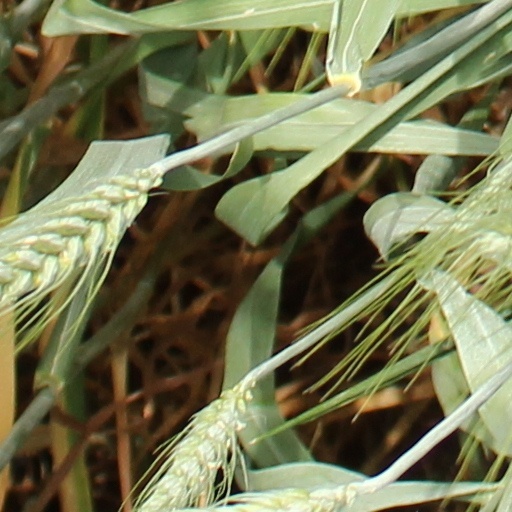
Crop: wheat